Insanity

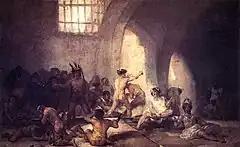
Goya's "Madhouse", 1812-1819

Romans made other contributions to psychiatry, in particular a precursor of some contemporary practice. They put forward the idea that strong emotions could lead to bodily ailments, the basis of today's theory of psychosomatic illness. The Romans also supported humane treatment of the mentally ill, and in so doing, codified into law the principle of insanity as a mitigation of responsibility for criminal acts, although the criterion for insanity was sharply set as the defendant had to be found ""non compos mentis"", a term meaning "not sound of mind".